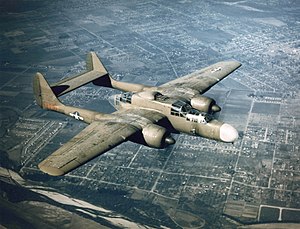
Natjager / Slaget om England
Amerikansk Northrop P-61 kaldet Black Widow.
En natjager er en betegnelse for et jagerfly, der er udstyret til at finde og bekæmpe fjendtlige fly i mørke eller dårlig sigtbarhed, f.eks. med et radarsystem. Ofte er målet bombefly. Flyene vil typisk have udstyr til navigation og landing i mørke. Betegnelsen altvejrsjager er også blevet benyttet. Moderne jagerfly er alle udstyret med radar og ofte andre former for udstyr, så betegnelsen bruges ikke længere.